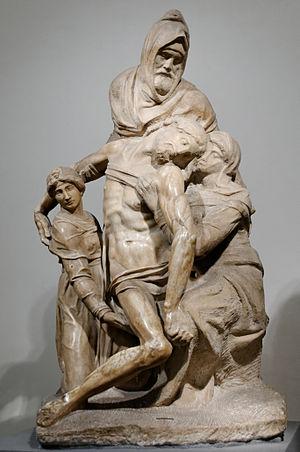
Pietà Bandini, inachevée et partiellement détruite par Michel-Ange, restaurée par Tiberio Calgagni.
La Pietà Bandini ou la Pietà aux quatre figures est une sculpture en marbre de Michel-Ange se trouvant actuellement au musée dell'Opera del Duomo à Florence.
La Mise au tombeau est un tableau de Caravage peint entre 1602 et 1604 et conservé aux Musées du Vatican à Rome. C'est l'un des tableaux les plus fameux du peintre lombard, qu'il exécute au cours de son séjour romain et qui lui vaut une critique unanimement positive dès sa création : de nombreux artistes importants en effectuent d'ailleurs des copies au fil des siècles, de Rubens jusqu'à Paul Cézanne.